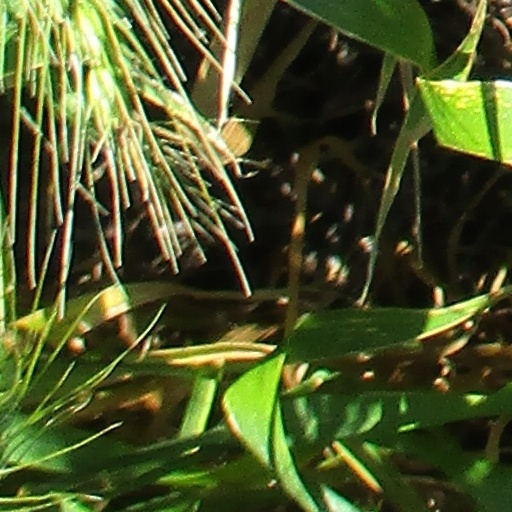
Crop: wheat